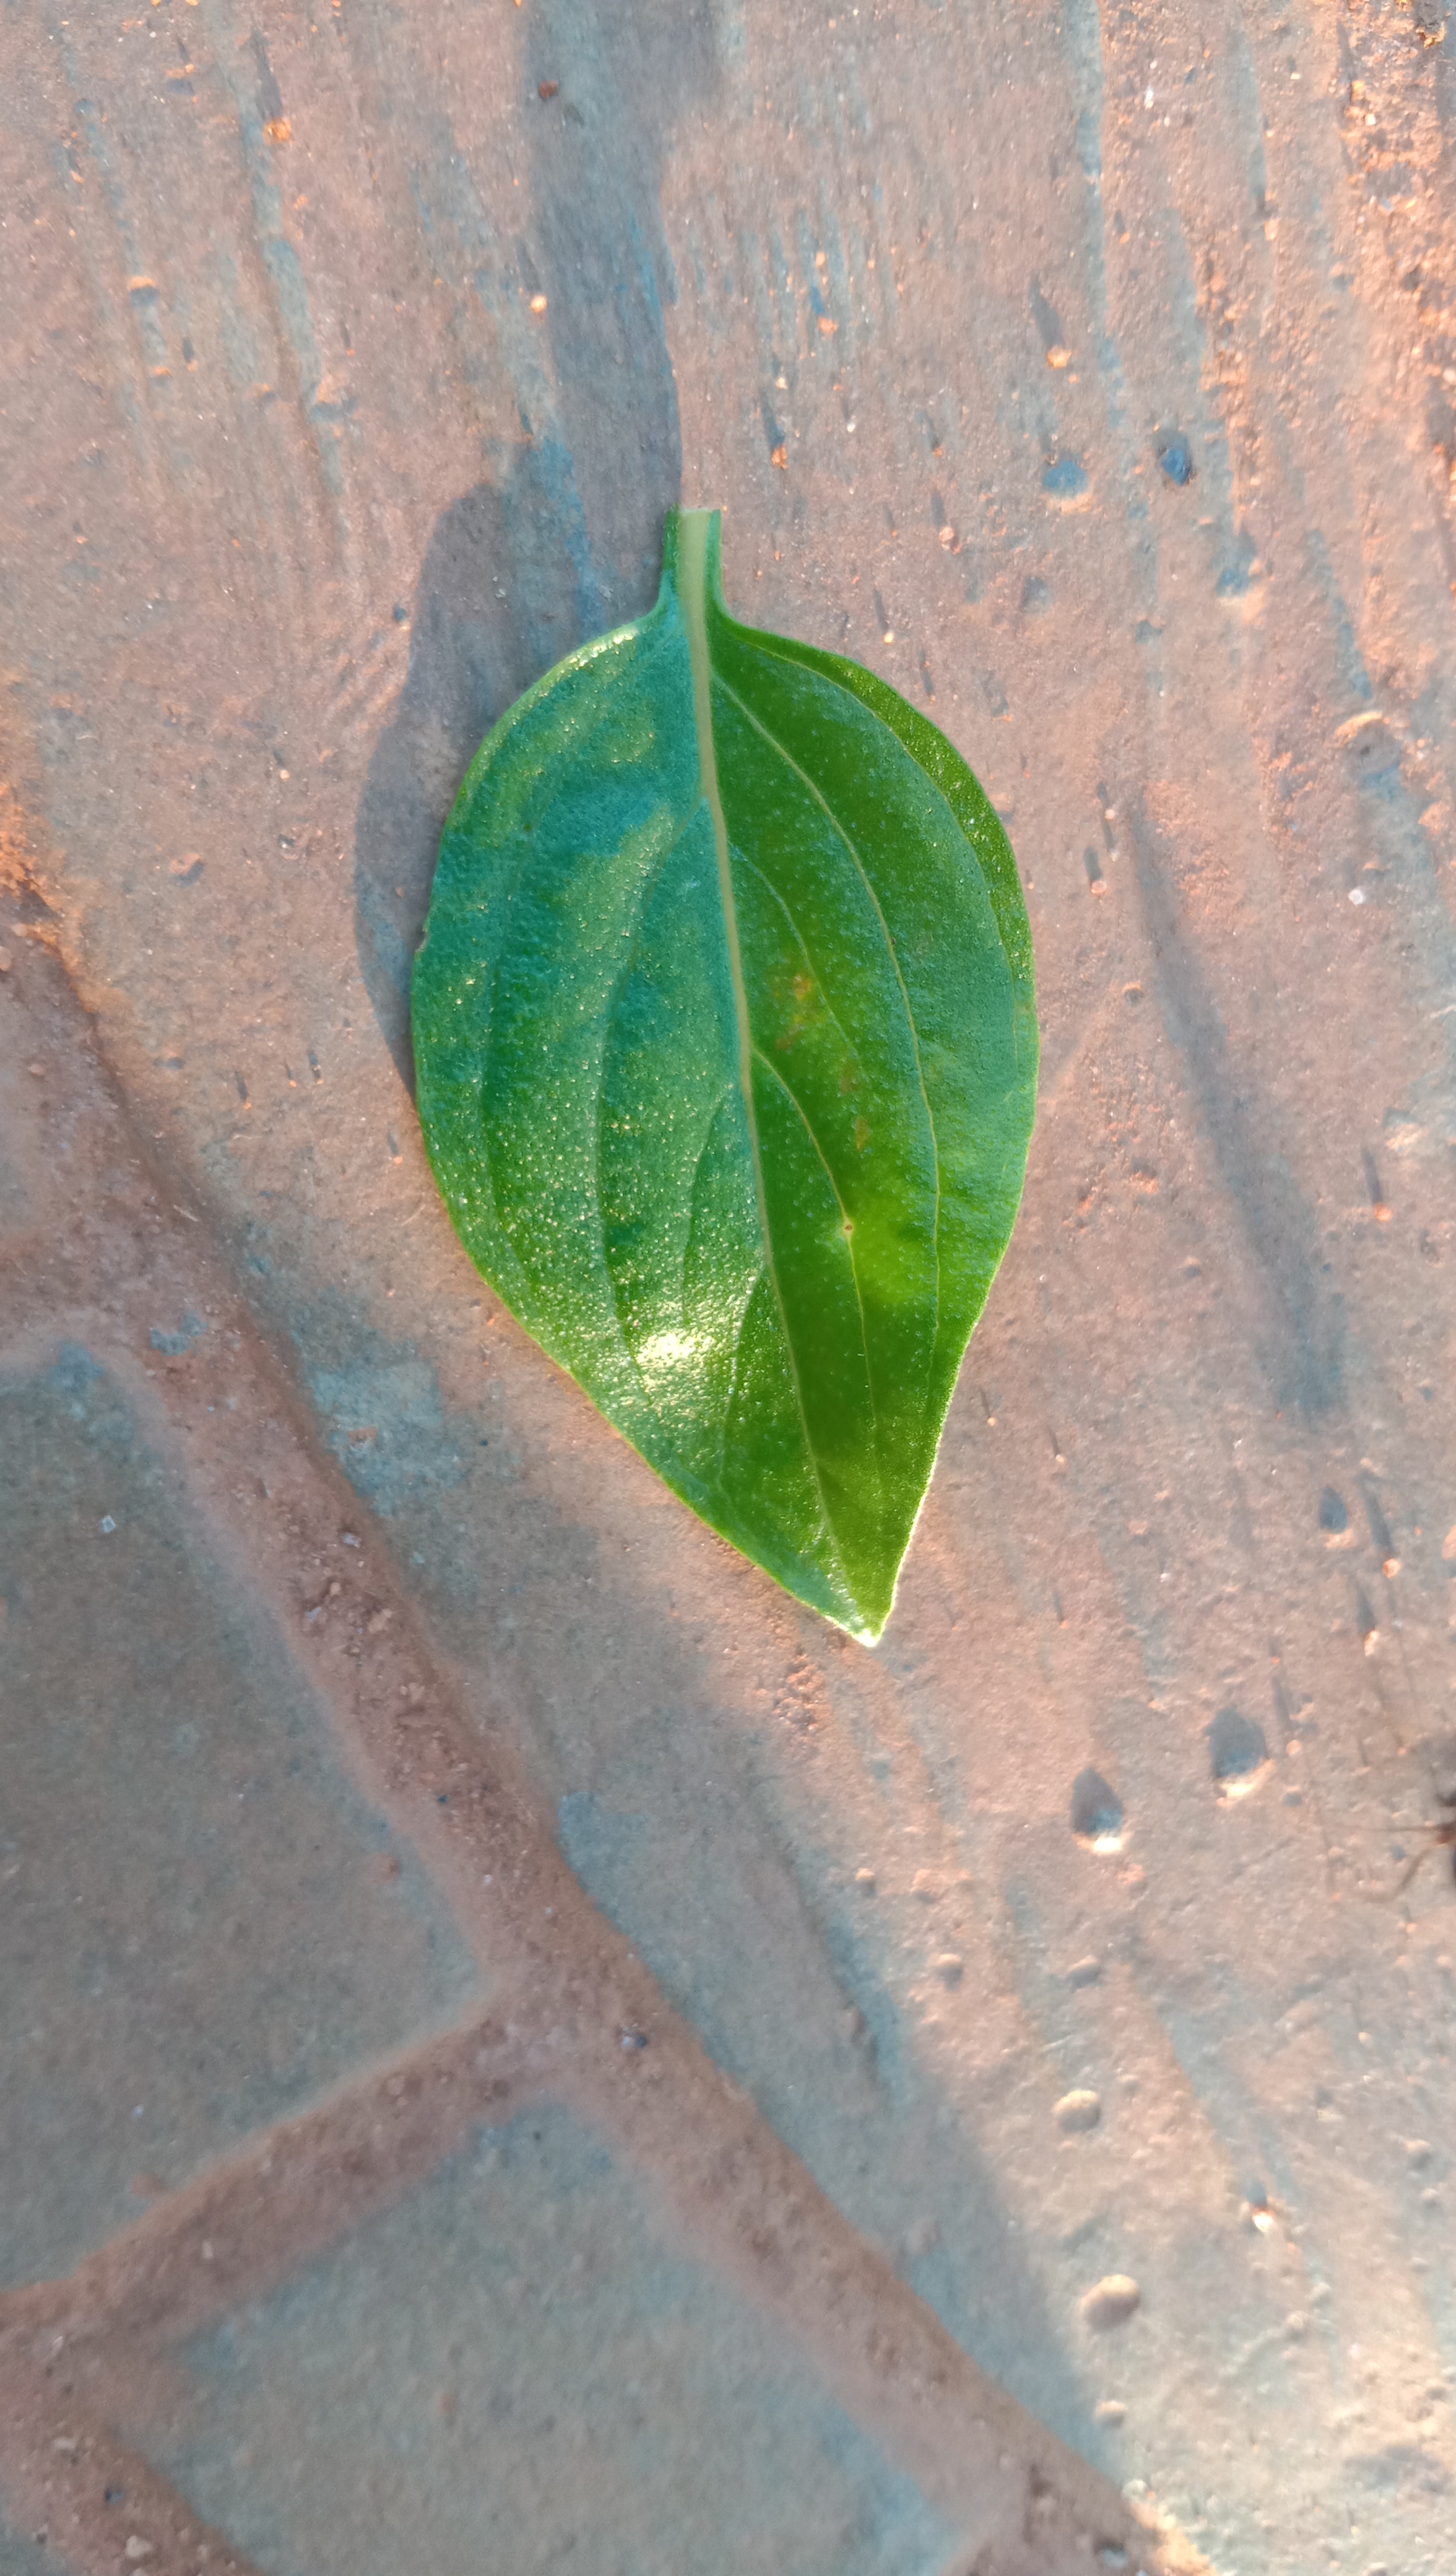
Plant: kamakasturi